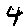
Label: 4